Nätschen

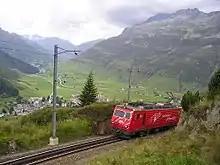
A train on its way up Nätschen towards the railway station. Andermatt is in the left of the picture.

Nätschen's railway station is owned, run, and served by the Matterhorn Gotthard Bahn. It has one platform, and a passing track for trains which need to pass each other — a common occurrence given that the line is almost all single track, and the trains are running at a tight schedule. Public trains are operated every hour each direction. The station also sees Glacier Express trains and car shuttle trains (in the winter only) passing through it. The station has a waiting room.